Pea

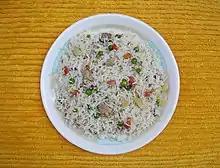
Peas in fried rice

Fresh peas are often eaten boiled and flavored with butter or spearmint as a side dish vegetable. Salt and pepper are also commonly added to peas when served. Fresh peas are also used in pot pies, salads and casseroles. Pod peas (snow peas and snap peas) are used in stir-fried dishes, particularly those in American Chinese cuisine. Pea pods do not keep well once picked, and if not used quickly, are best preserved by drying, canning or freezing within a few hours of harvest.